Missa brevis (Palestrina)

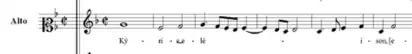
Kyrie motif

The Kyrie begins with a sevenfold opening imitation, contrasts a new melody for the Christe section, and then closes with a motif similar to the first; the bass voice caps the movement with an extended, downward melodic sequence. The opening motif starts in the alto and is gradually repeated throughout by the other voices.